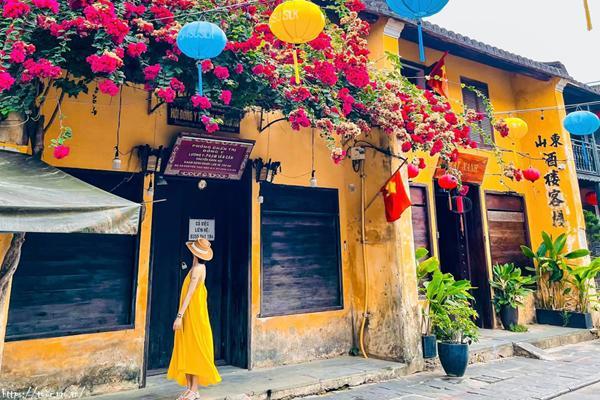
căn nhà ở bên trái đang treo cờ tổ quốc